Buca di Beppo

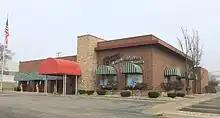
Buca di Beppo, Livonia, Michigan

Buca di Beppo is an American restaurant chain specializing in Italian-American food.